Deanna Troi

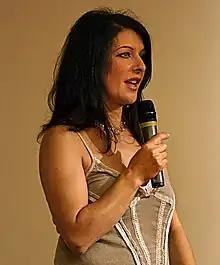
Marina Sirtis is cast as Deanna Troi, a half-Betazoid Starfleet officer that uses her telepathic abilities to navigate her duties and personal life.

Marina Sirtis at first read for the role that would become Tasha Yar in 1986. She had, in total, five readings, all with Gene Roddenberry and other executives. Roddenberry took a liking to her almost immediately. Denise Crosby, who eventually won the role of Tasha, auditioned for the role of Deanna Troi. Sirtis was said to have had a more "exotic" feel about her.